2010 NASCAR Canadian Tire Series

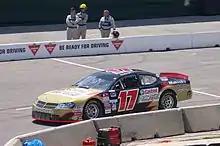
D. J. Kennington during the Jumpstart 100. Kennington beat J. R. Fitzpatrick to the title by 87 points.

The 2010 NASCAR Canadian Tire Series was the fourth racing season since the buy out of the CASCAR Super Series.